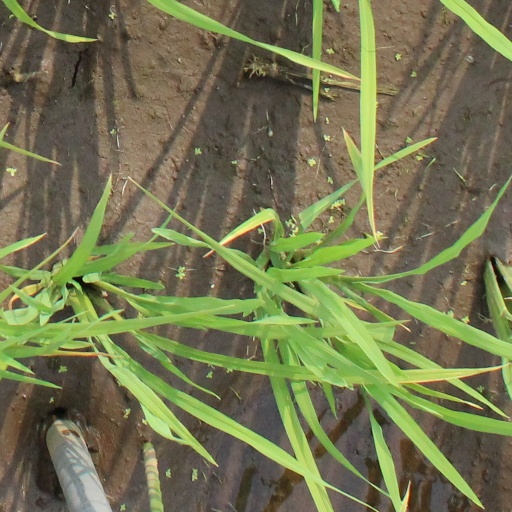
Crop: rice